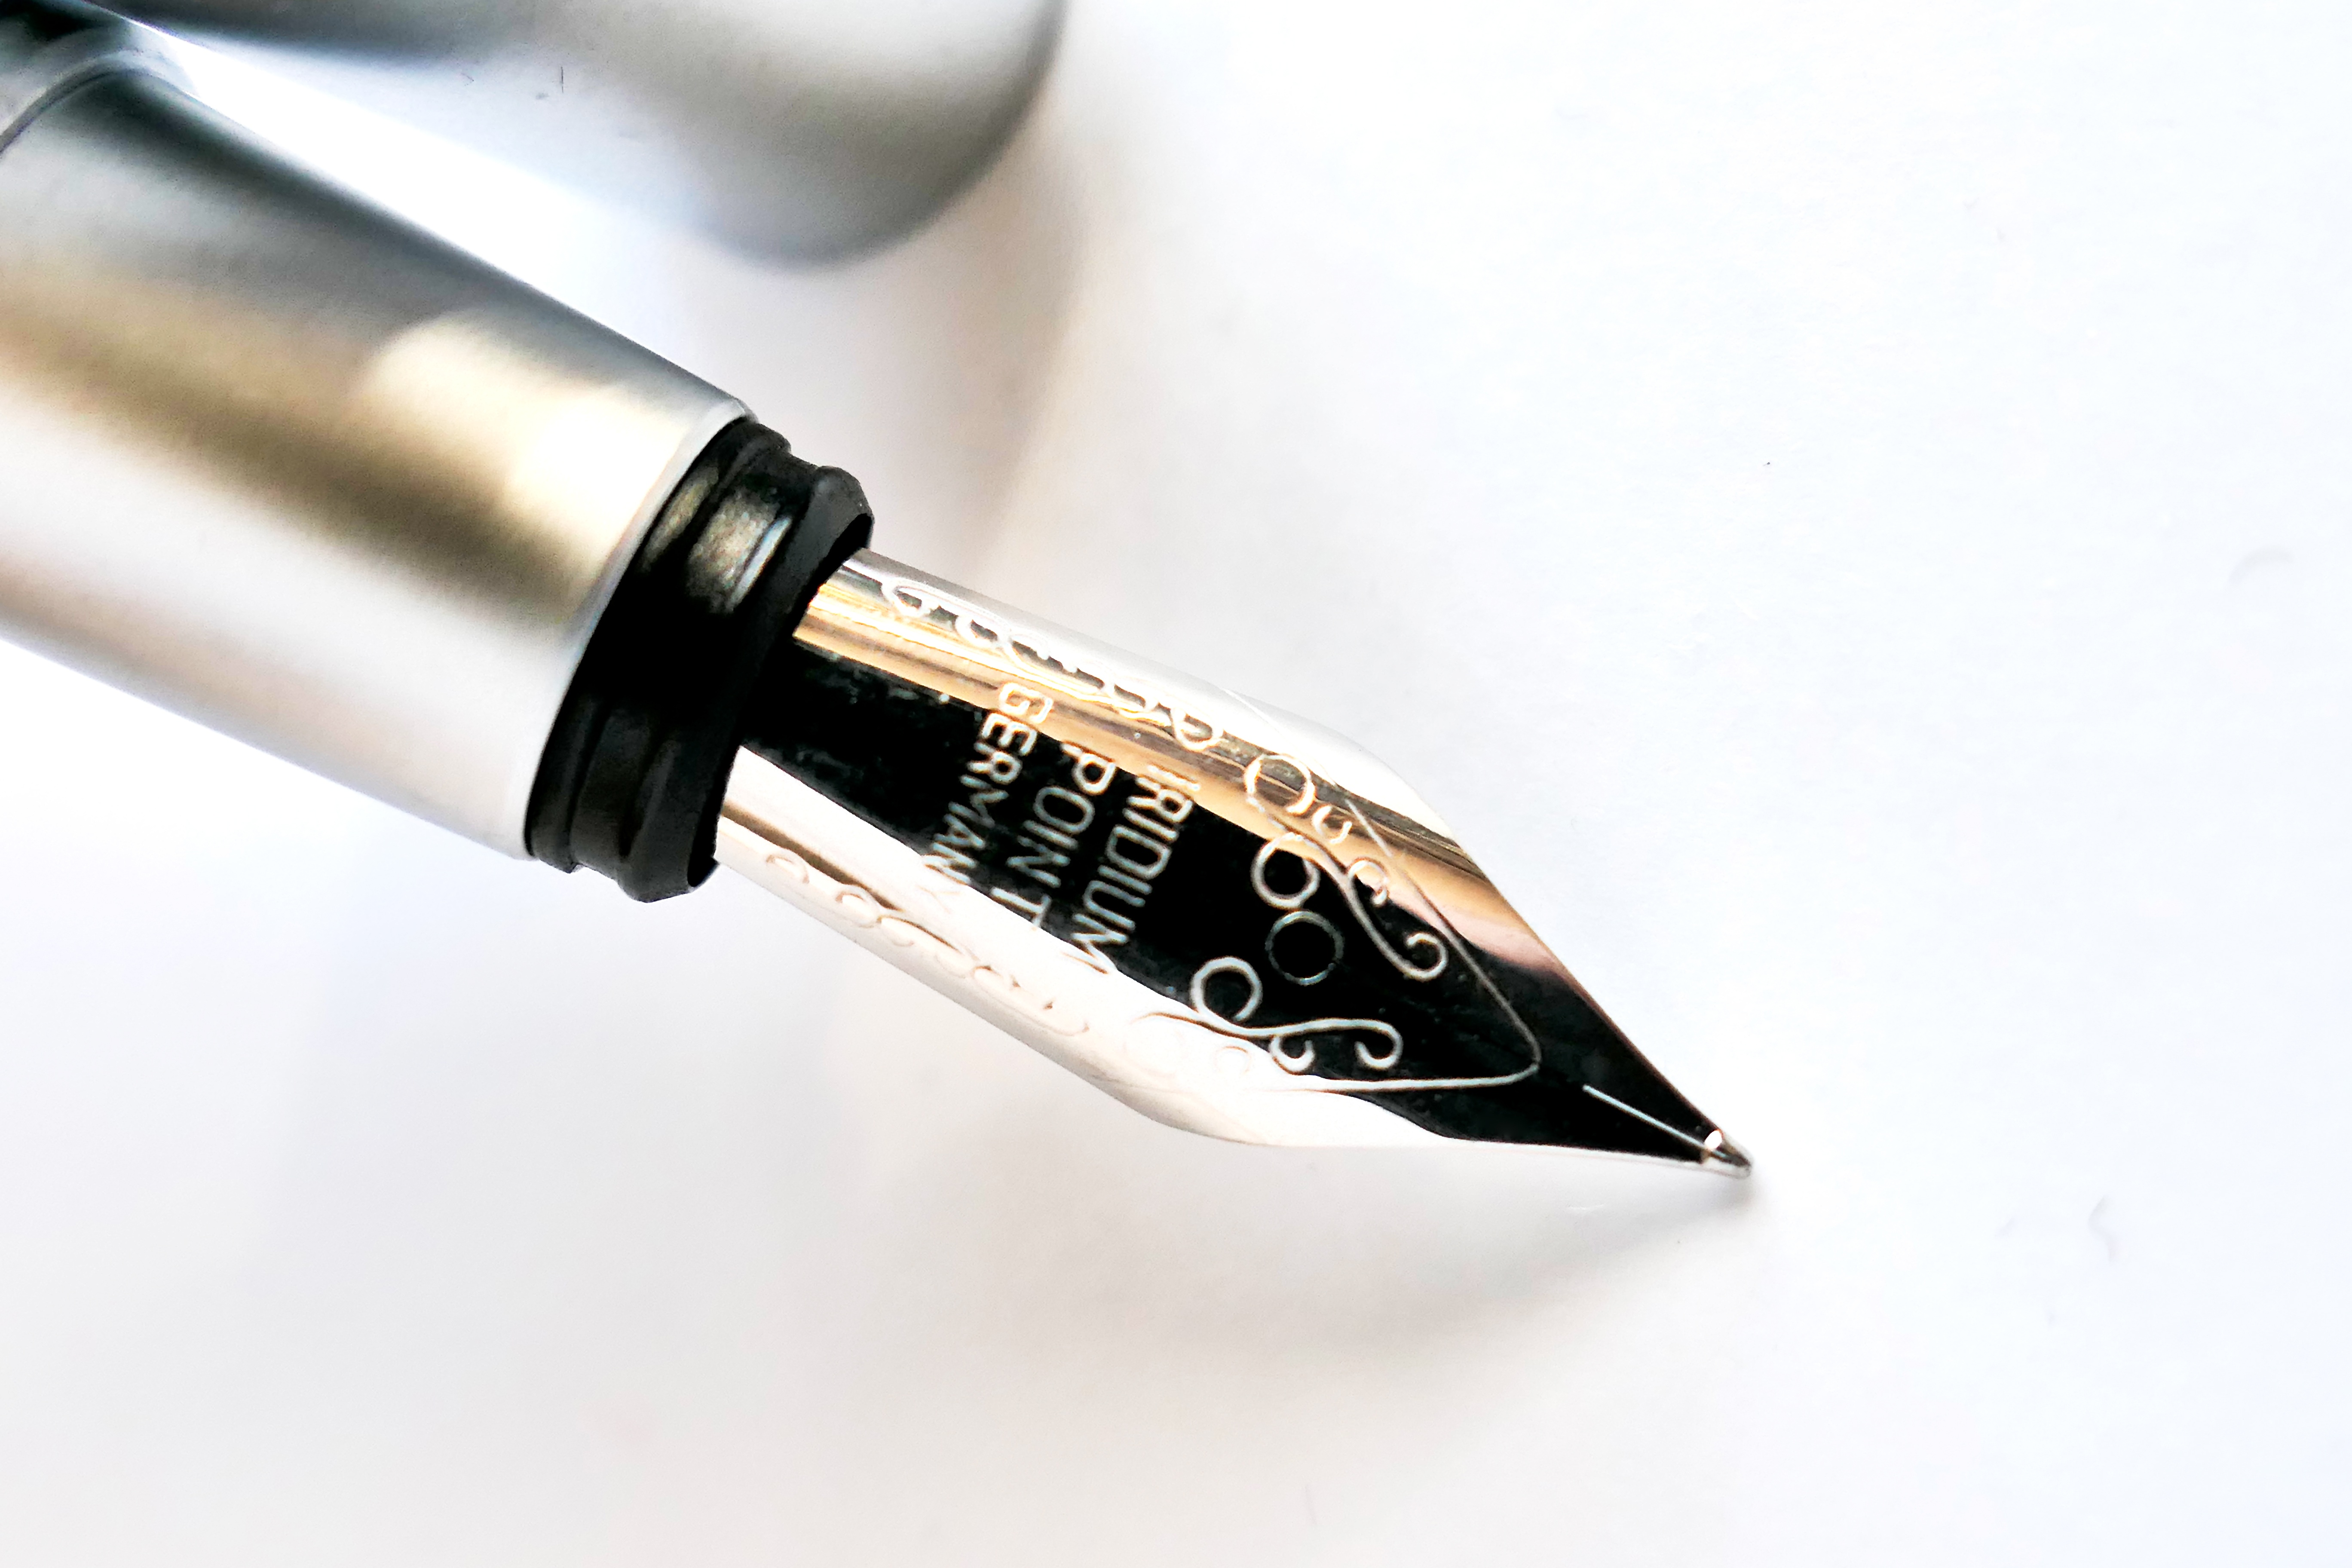
pen, black, lip, ink, fountain pen, writing implement, eye, leave, cosmetics, filler, office supplies, writing tool, valuable, writing utensil, fountain pens, handwritten